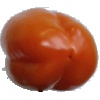
Label: Pepper Orange 1